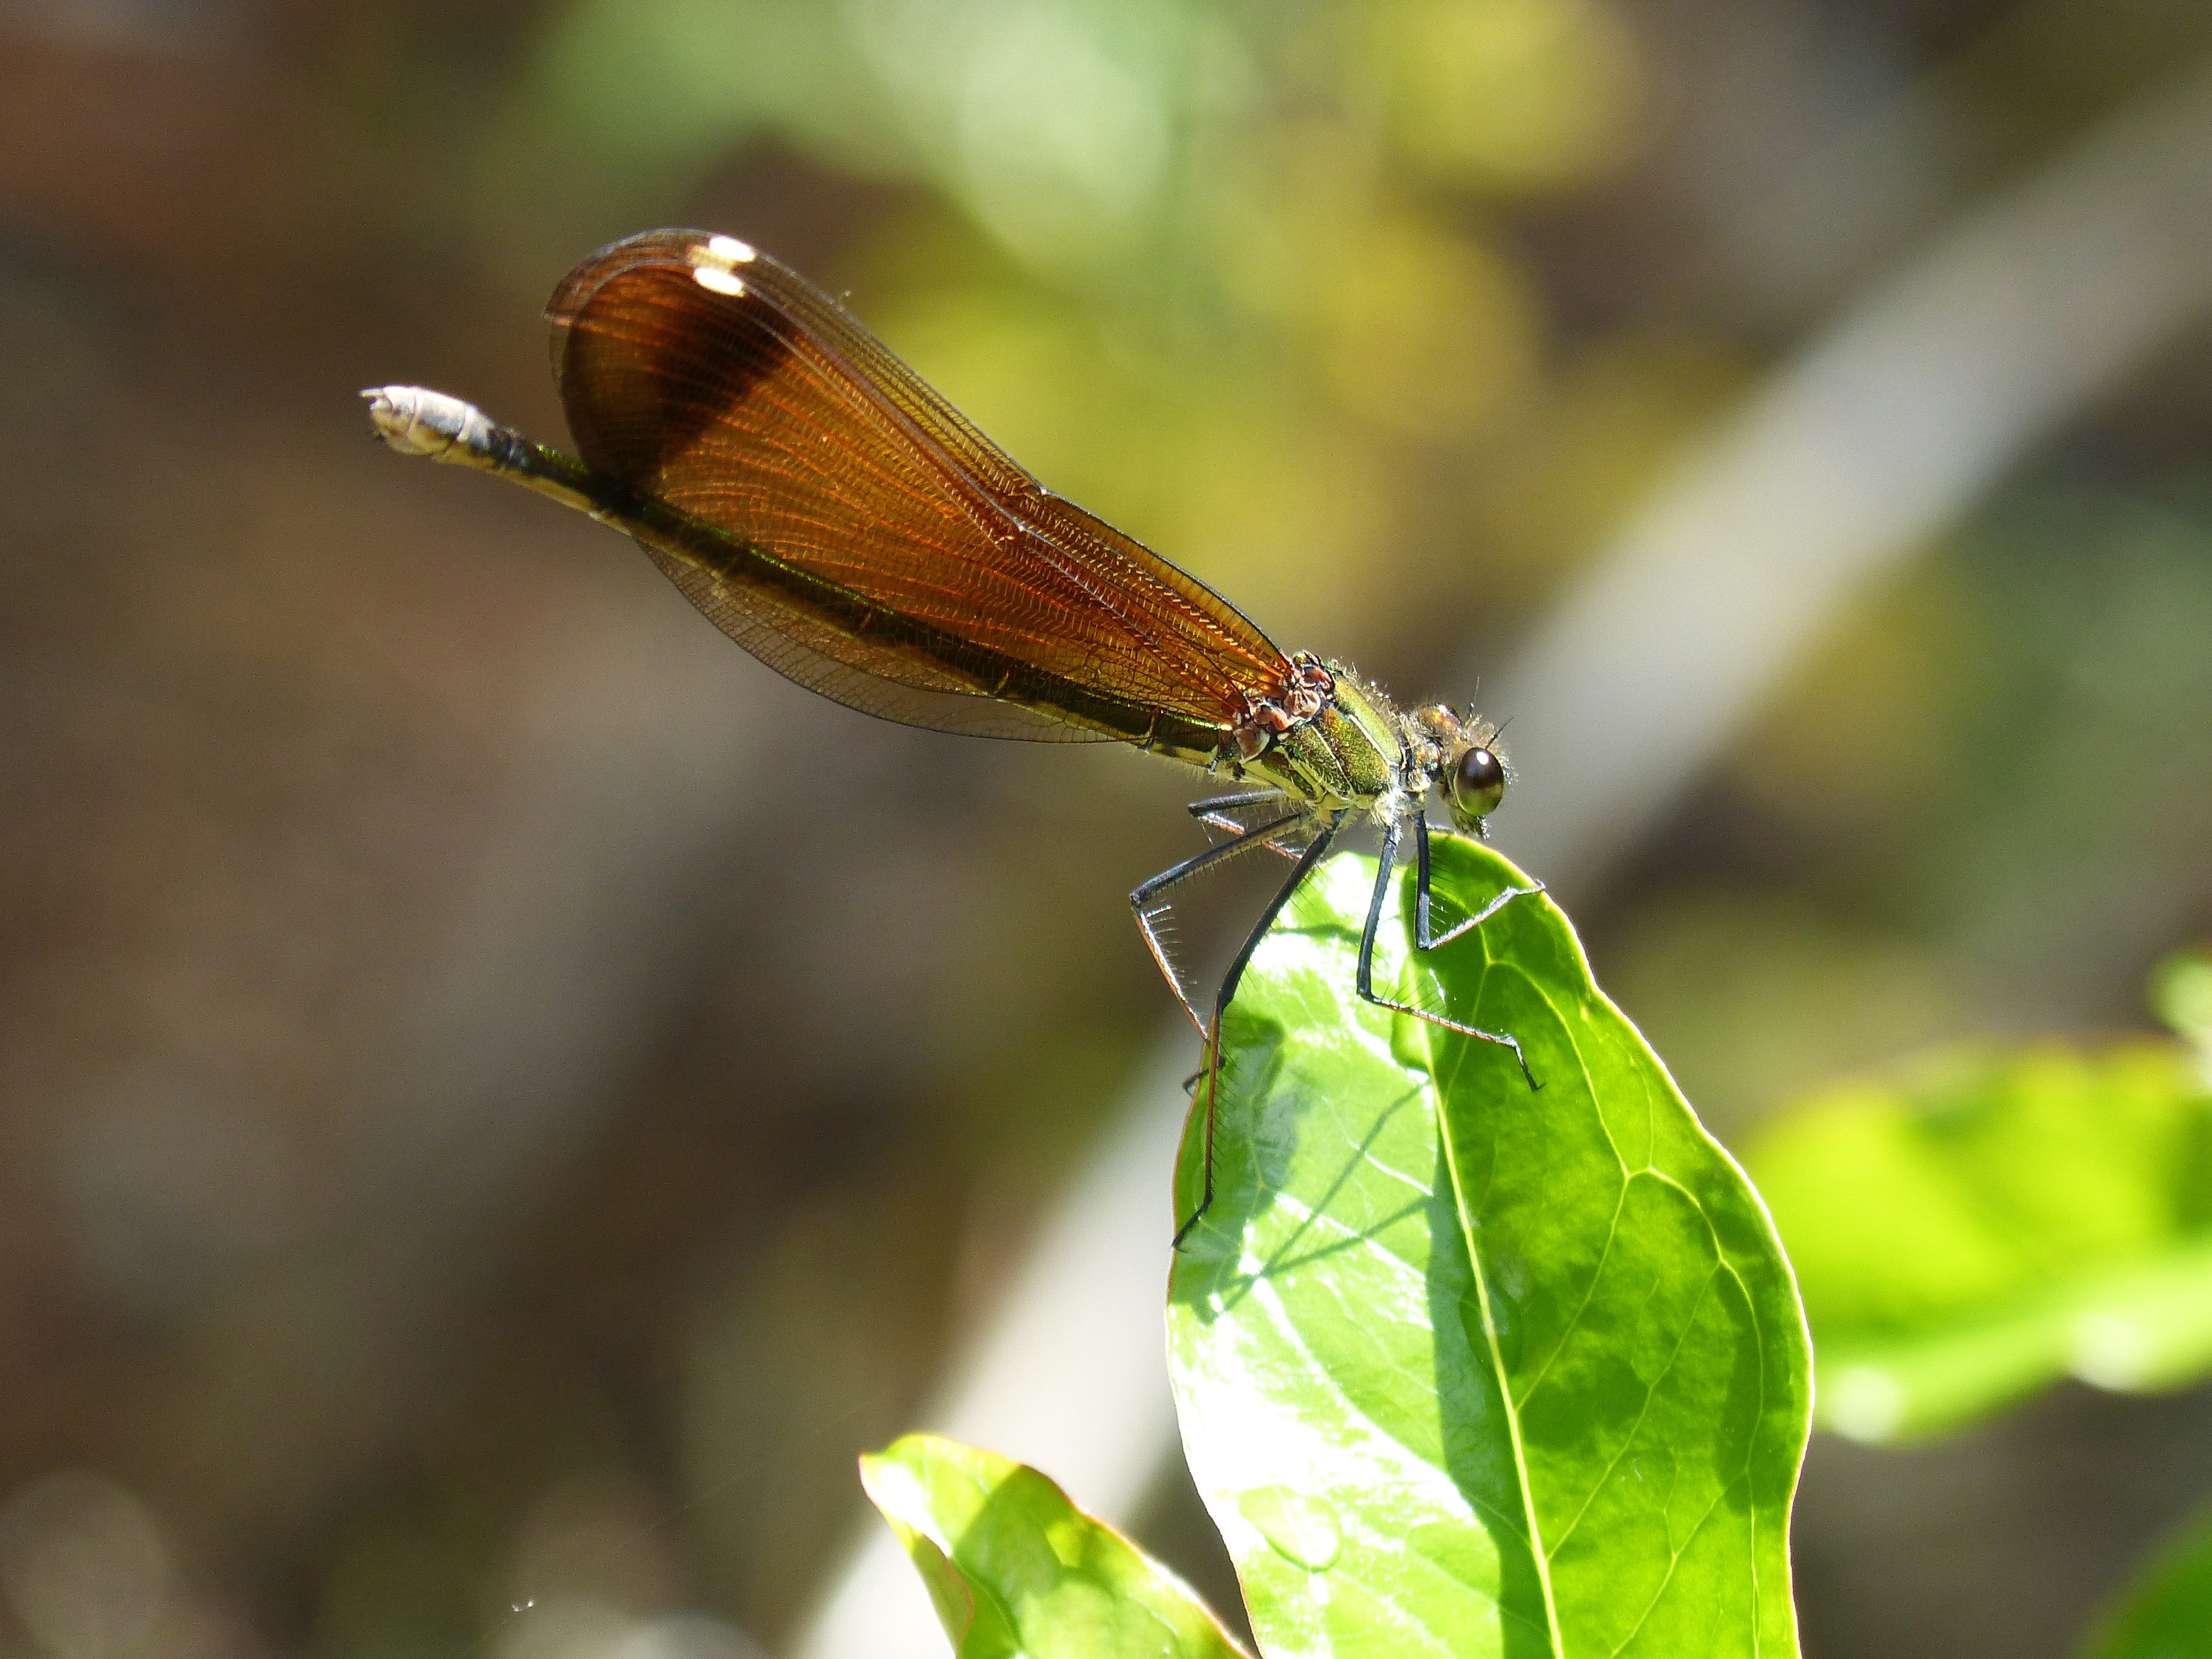
nature, photography, leaf, flower, wildlife, green, insect, botany, butterfly, flora, fauna, invertebrate, close up, dragonfly, wetland, cane, nectar, macro photography, arthropod, winged insect, black dragonfly, calopteryx haemorrhoidalis, moths and butterflies